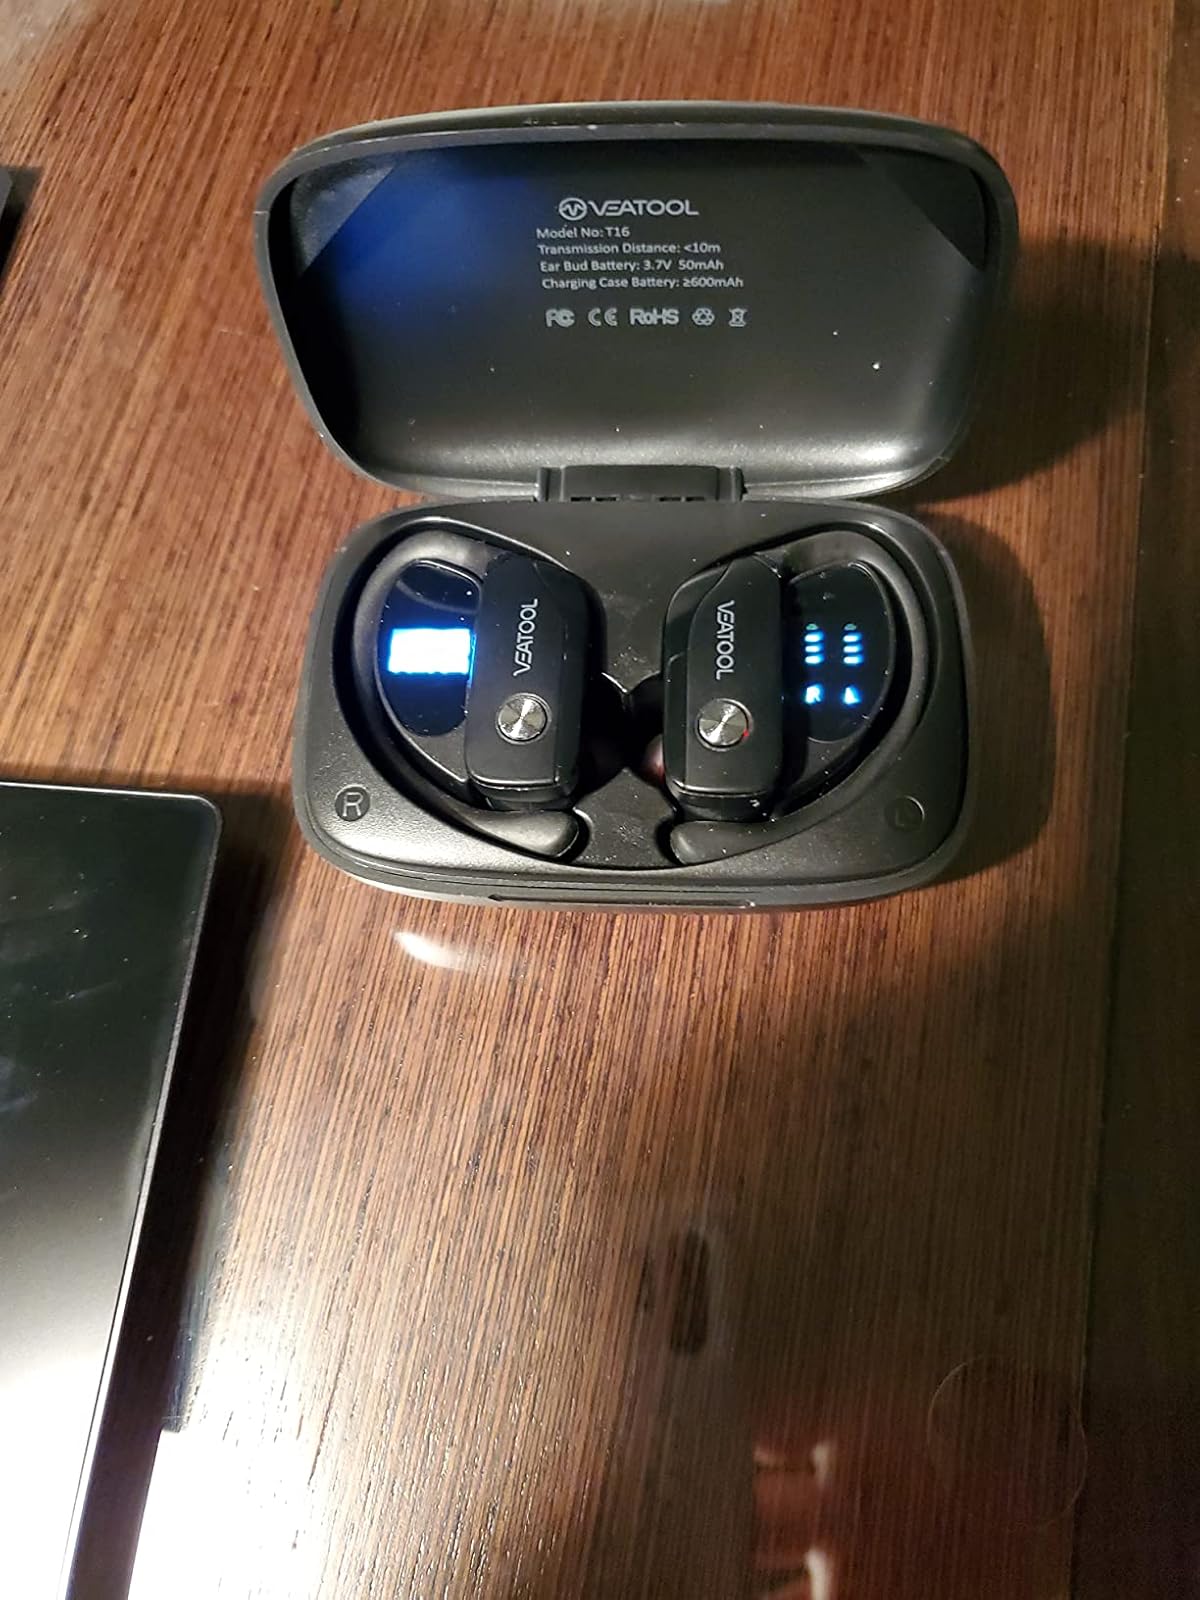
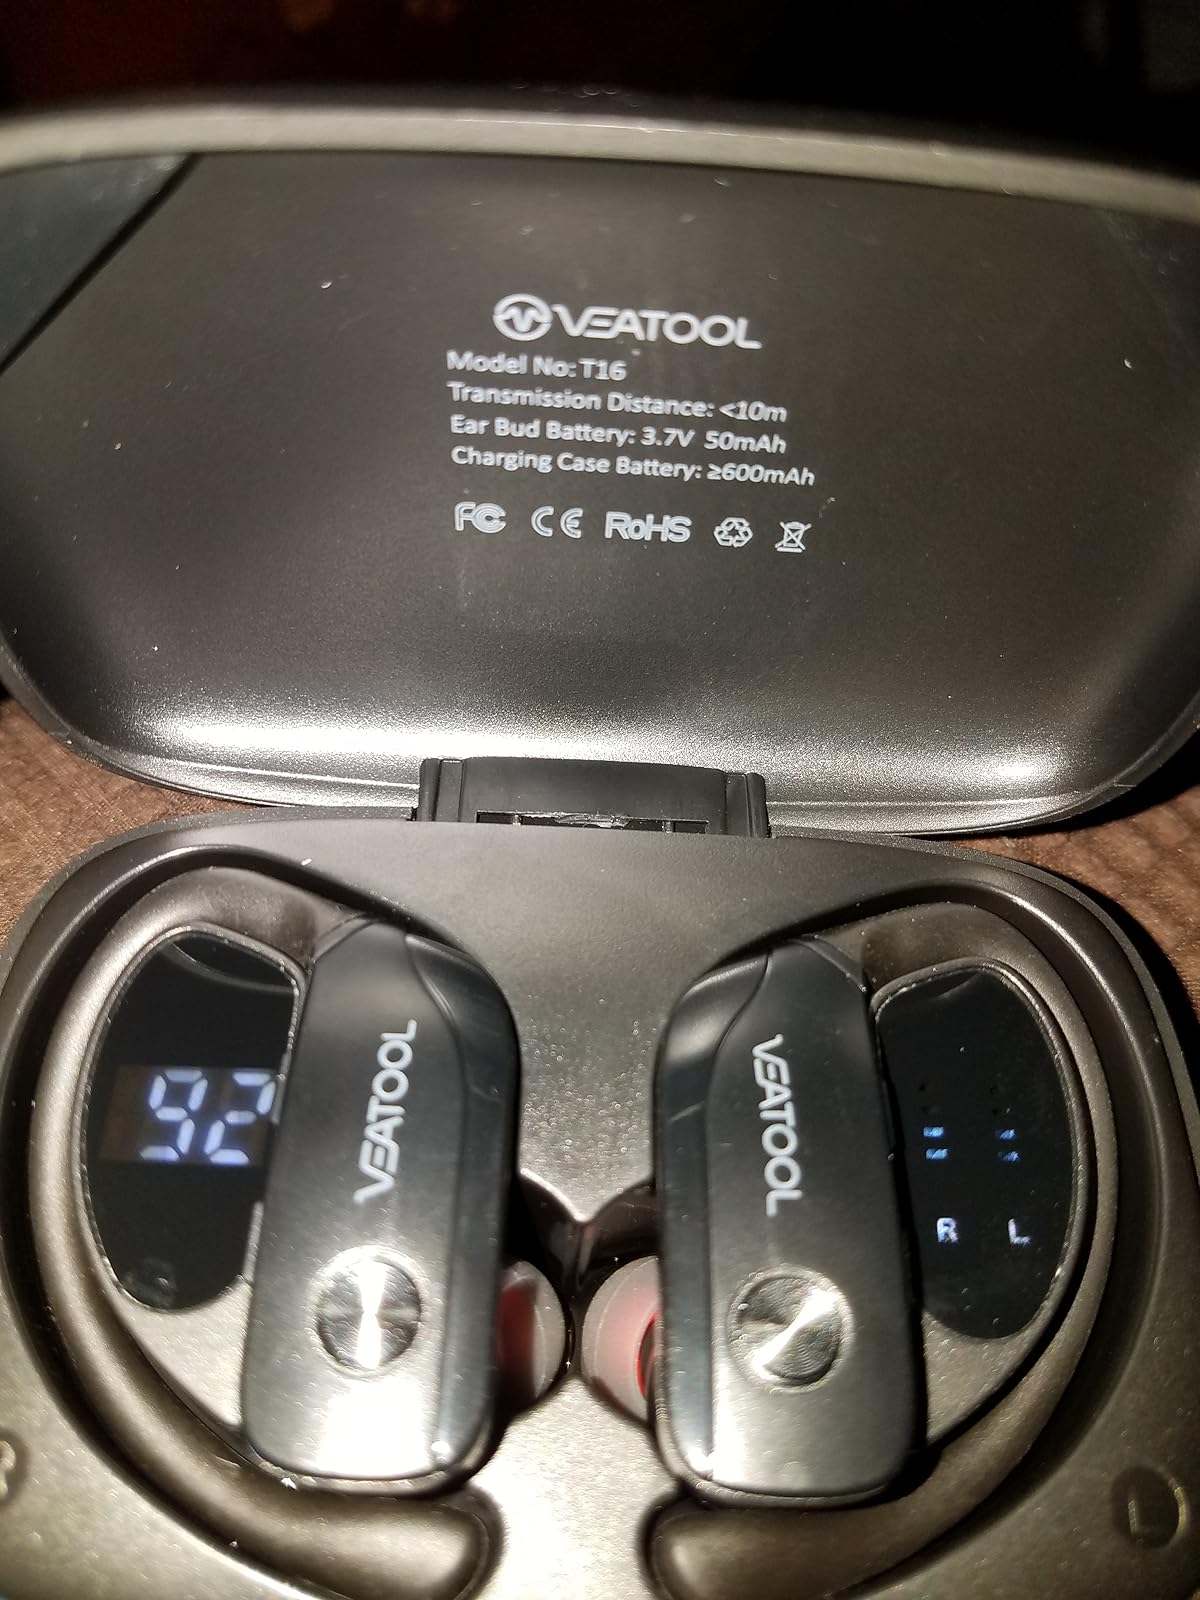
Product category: earbuds
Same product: yes